Komm, süßer Tod (novel)

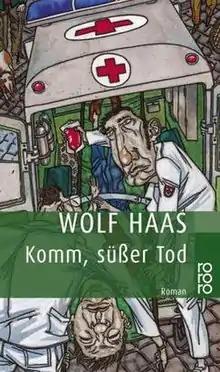
Cover of the original German edition

Komm, süßer Tod ("Come, Sweet Death") is a 1998 novel by Austrian author Wolf Haas. It is named after a musical piece by Johann Sebastian Bach. It was picturised in 2000 as "Komm, süßer Tod".